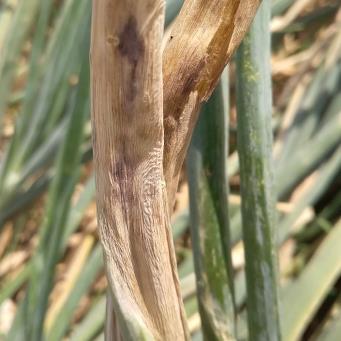
Crop: Onion
Condition: alternaria-d